Boksitogorsky District

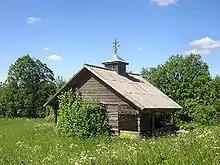
The assumption Chapel in the village of Zagolodno

The district contains nine cultural heritage monuments of federal significance as well as sixty-eight objects classified as cultural and historical heritage of local significance. Five of the federal monuments are related to the events connected with the times of the Great Patriotic War of 1941–1945. The other four are the wooden Church of Archangel Michael in the village of Nosovo, the wooden Church of the Nativity of the Theotokos in the village of Listvenka, the grave of a military engineer Viktor Krenke in the village of Kolbeki, and a monument commemorating the visits of Peter the Great between 1712 and 1716 in the urban-type settlement of Yefimovsky.